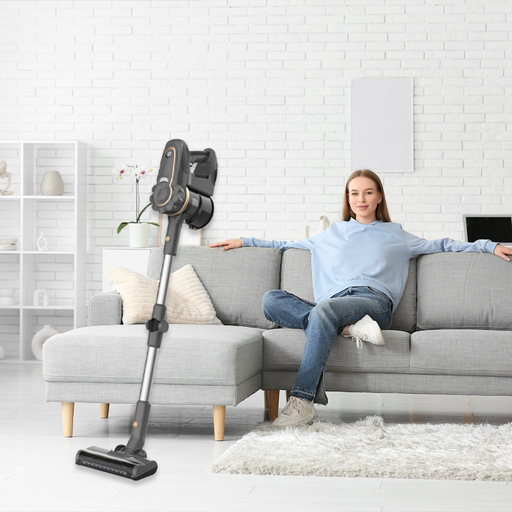
קטגוריה: חשמל לבית
תיאור: שואב אבק אלחוטי SAUTER
דגם: VCT421